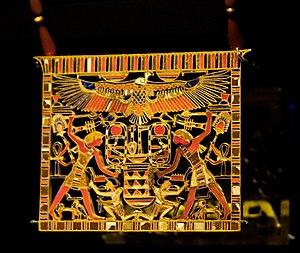
Amenemhat III est le sixième roi de la XIIᵉ dynastie. Il succède à son père Sésostris III et précède Amenemhat IV. Son règne est vu comme l'âge d'or du Moyen Empire par certains.
L'art du Moyen empire correspond à la période du Moyen Empire de l'Égypte antique, entre 2030 et 1710 ou 1650 avant l'ère commune.